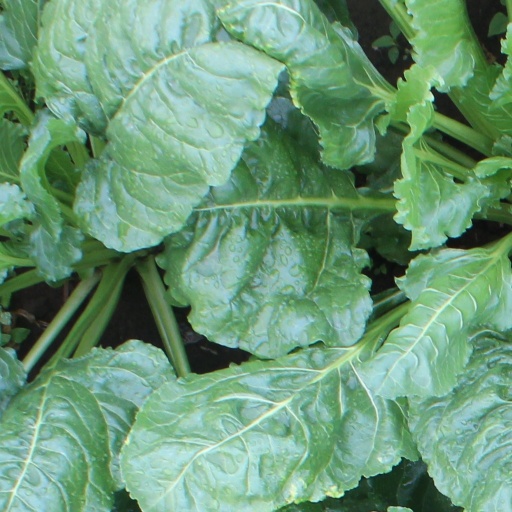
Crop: sugar beet